Jean-Jacques Uhrich

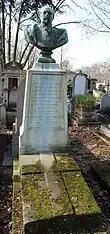
The tomb of Jean-Jacques Uhrich at the Père-Lachaise Cemetery in Paris with a bust by Augustin Courtet.

Jean-Jacques Alexis Uhrich, (born 15 February 1802 in Phalsbourg, Moselle, France, died 9 October 1886 in Paris) was a French "général de division" (divisional general). He was the great uncle of "Général d'armée" Maurice Gamelin (1872–1958). Military governor of the city of Strasbourg in 1870, Uhrich is best known for his service during the Franco-Prussian War (1870–1871) as the commander of French forces during the Siege of Strasbourg and for surrendering the city to German forces.